Harriet Boyd Hawes

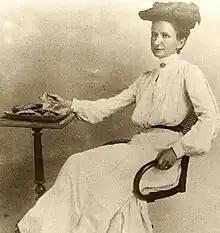

Harriet Ann Boyd Hawes (October 11, 1871 – March 31, 1945) was a pioneering American archaeologist, nurse, relief worker, and professor. She is best known as the discoverer and first director of Gournia, one of the first archaeological excavations to uncover a Minoan settlement and palace on the Aegean island of Crete. She was also the second person to have the honor of the Agnes Hoppin Memorial Fellowship bestowed upon her, and the very first female archeologist to speak at the Archaeological Institute of America.